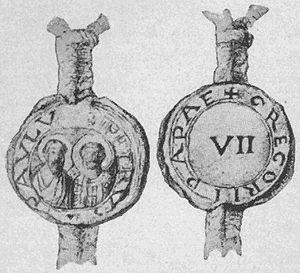
Le nom de règne des papes est adopté par le pape nouvellement élu à l’issue du conclave lorsque le doyen du Collège des cardinaux lui demande « Acceptez-vous votre élection canonique comme souverain pontife ? ». Le conclave prend fin une fois que le souverain pontife a répondu favorablement à cette question du doyen puis a choisi son nom de règne à la suite de la question « De quel nom voulez-vous être appelé ? »
Le chapitre de Saint-Jean de Lyon, nommé aussi chapitre cathédral de Lyon est une institution ecclésiastique de la ville de Lyon chargée d'entretenir spirituellement la cathédrale de Lyon. Elle apparaît très tôt mais n'est clairement distinguée dans les sources qu'à partir du XIIᵉ siècle.
Lyon, de l'an mil au Moyen Âge tardif, voit la cité suivre avec un temps de retard la plupart des grandes évolutions urbaines de l'Europe médiévale. Son maître, l'archevêque, reste longtemps un seigneur temporel indiscutable, partageant le pouvoir avec le chapitre de Saint-Jean. Le pouvoir bourgeois ne s'y développe qu'avec peine. Le début du XIVᵉ siècle marque une césure importante, avec l'entrée définitive de Lyon dans le giron du royaume de France et la prise du pouvoir municipal par les bourgeois laïcs.